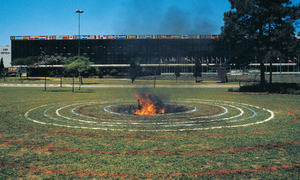
Le land art est une tendance de l'art contemporain utilisant le cadre et les matériaux de la nature. Le plus souvent, les œuvres sont en extérieur, exposées aux éléments et soumises à l'érosion naturelle ; ainsi, certaines œuvres ont disparu et il ne reste que leur souvenir photographique et des vidéos.
Milton Becerra, né en 1951 dans l'état de Táchira au Venezuela, est un plasticien d'Art contemporain vénézuélien.